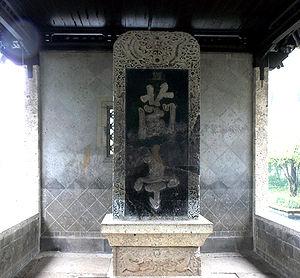
Le pavillon des Orchidées est un lieu situé à environ onze km au sud-ouest de Shaoxing dans le Zhejiang. En 353, le calligraphe Wang Xizhi y a réuni quarante et un amis et connaissances à l'occasion de la cérémonie de purification du troisième jour du troisième mois. Trente-six d'entre eux ont écrit à cette occasion trente-sept poèmes. À la fin de la journée, Wang Xizhi a lui-même écrit une Préface au recueil du pavillon des Orchidées restée fameuse.
Le vin de riz de Shaoxing ou plus simplement vin de Shaoxing est un vin de céréale, originaire de la région de Shaoxing dans la province chinoise du Zhejiang. C'est une boisson alcoolique obtenue par saccharification et fermentation du riz, titrant entre 14 et 18 %, de couleur brun brou-de-noix et ayant un goût proche de celui du Xérès et principalement utilisé pour la cuisine.